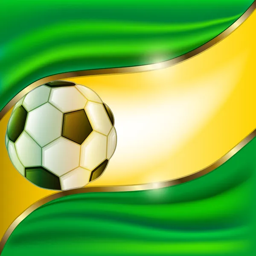
soccer ball on a yellow - green background -- stock vector #